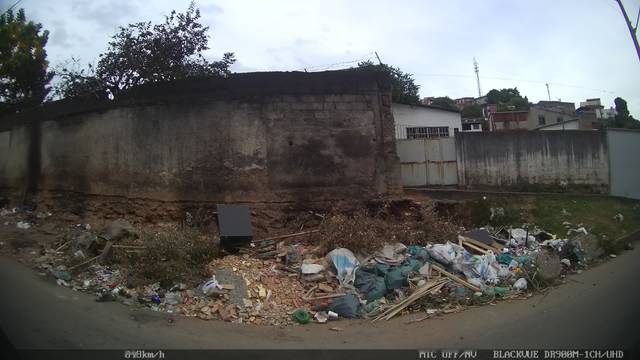
Region: Brazil
Coordinates: -21.749, -43.34